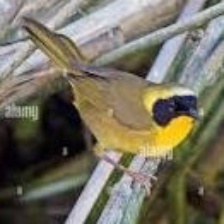
Species: ALTAMIRA YELLOWTHROAT
Scientific name: GEOTHLYPIS FLAVOVELATA